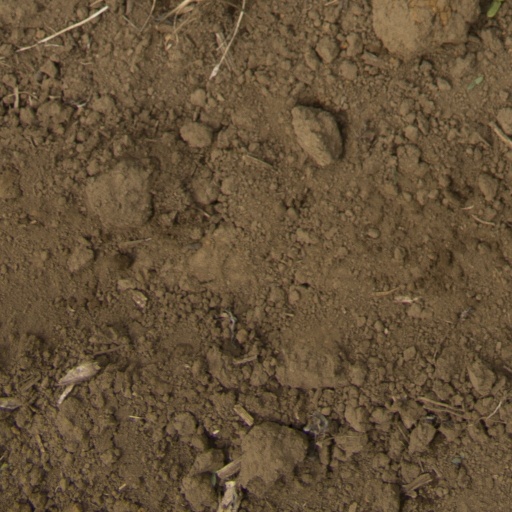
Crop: Jerusalem artichoke